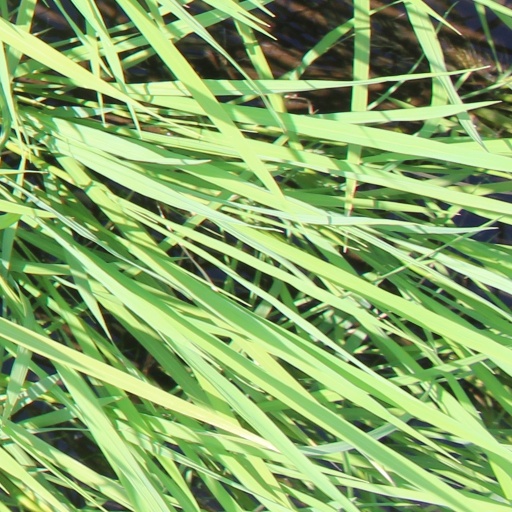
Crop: rice